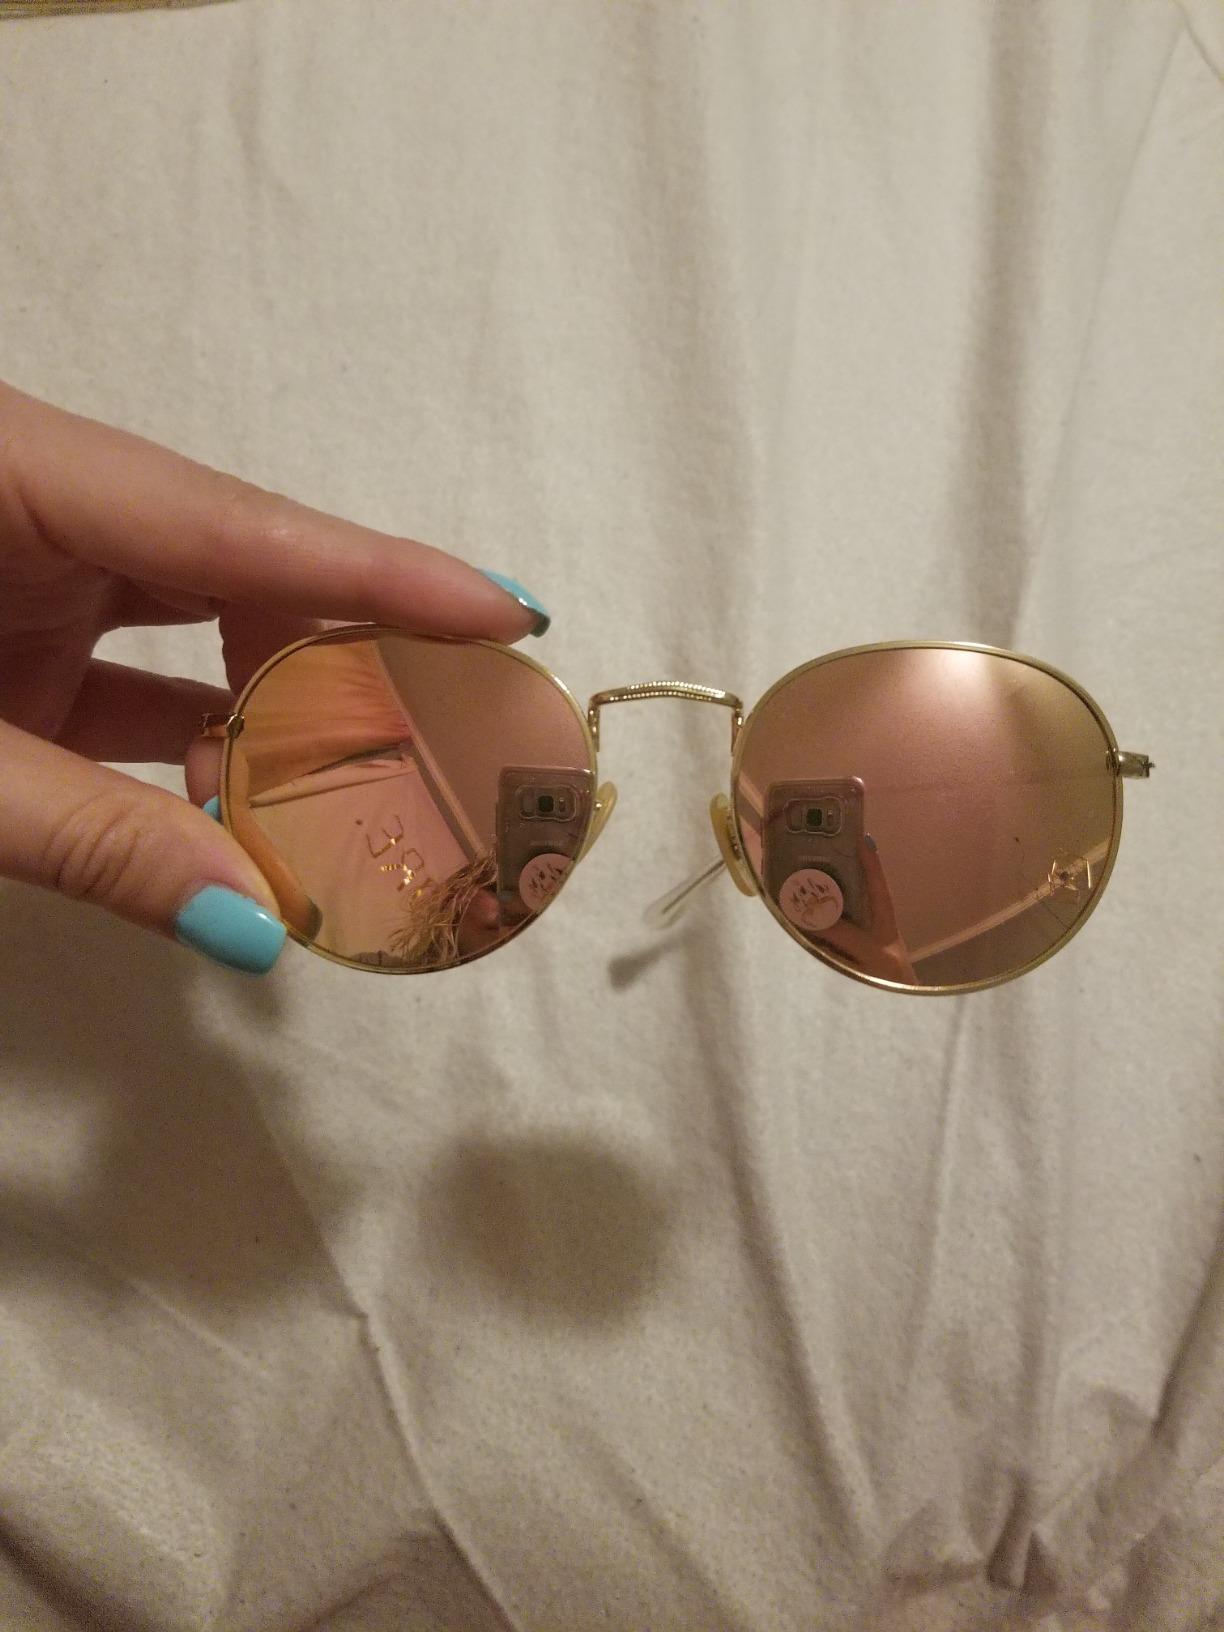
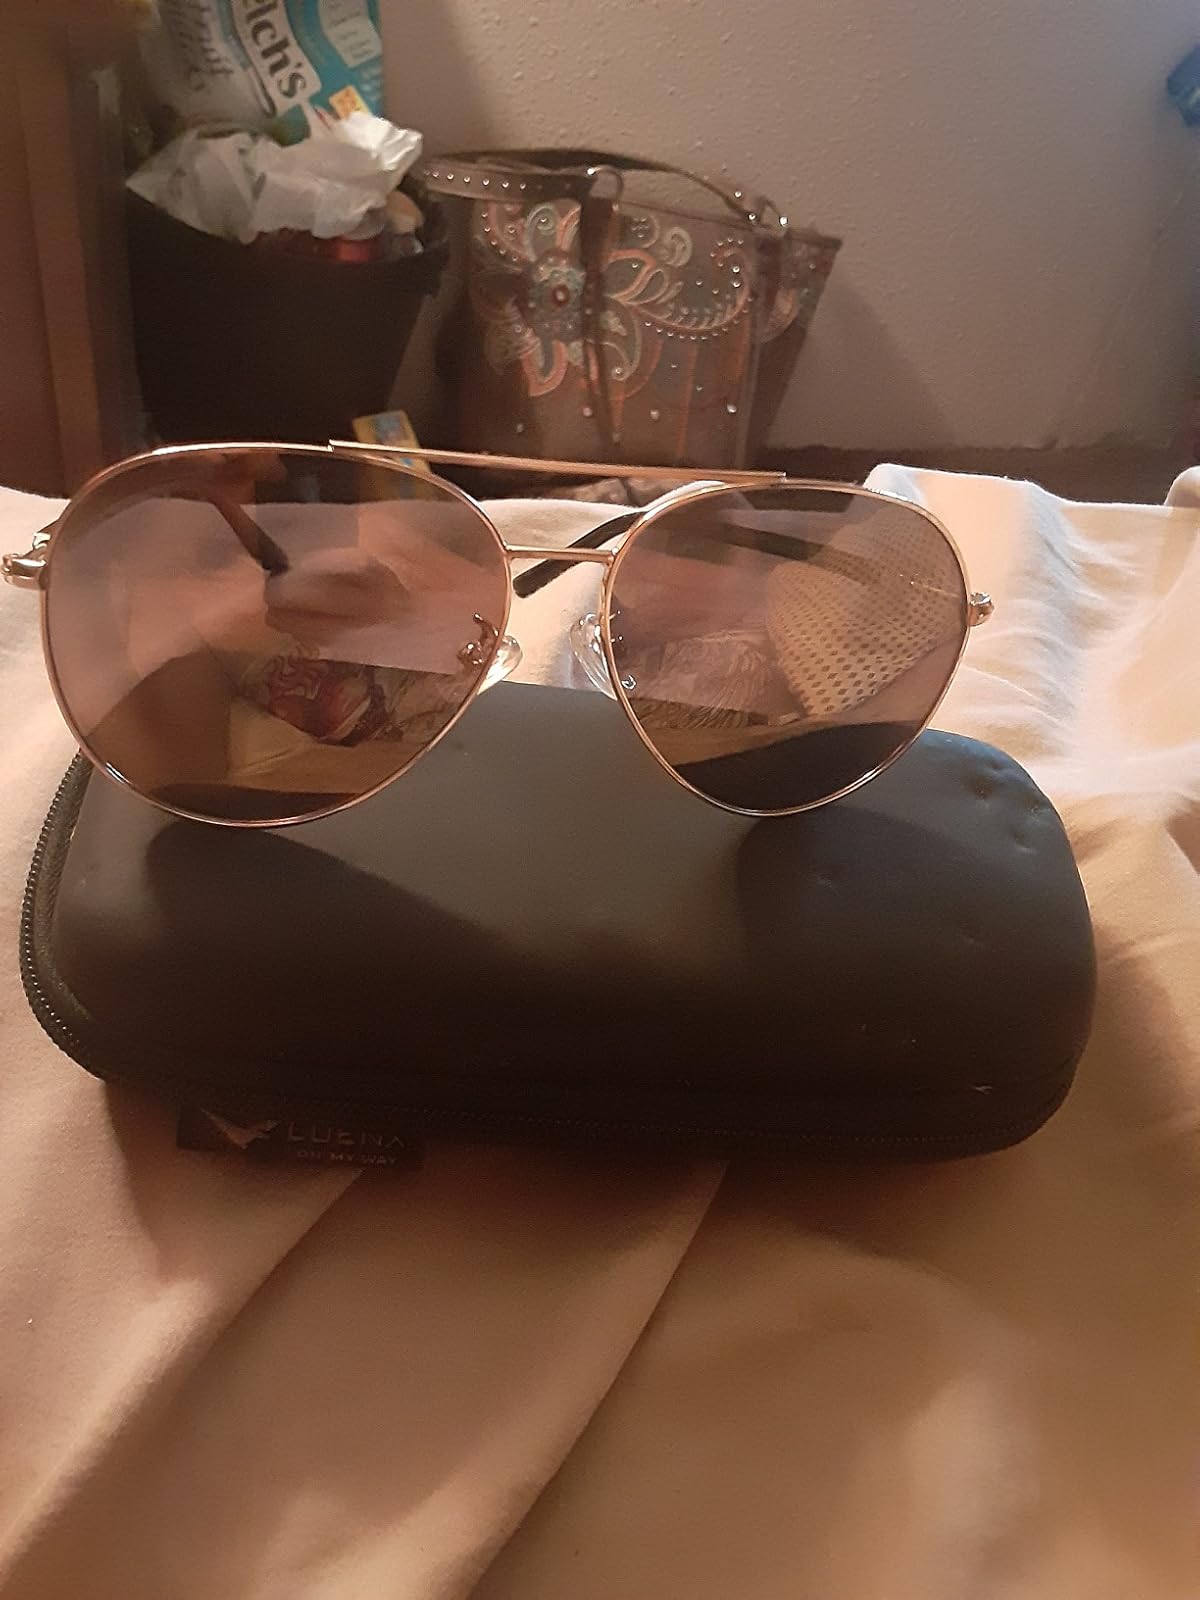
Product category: accessories_sunglasses
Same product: no